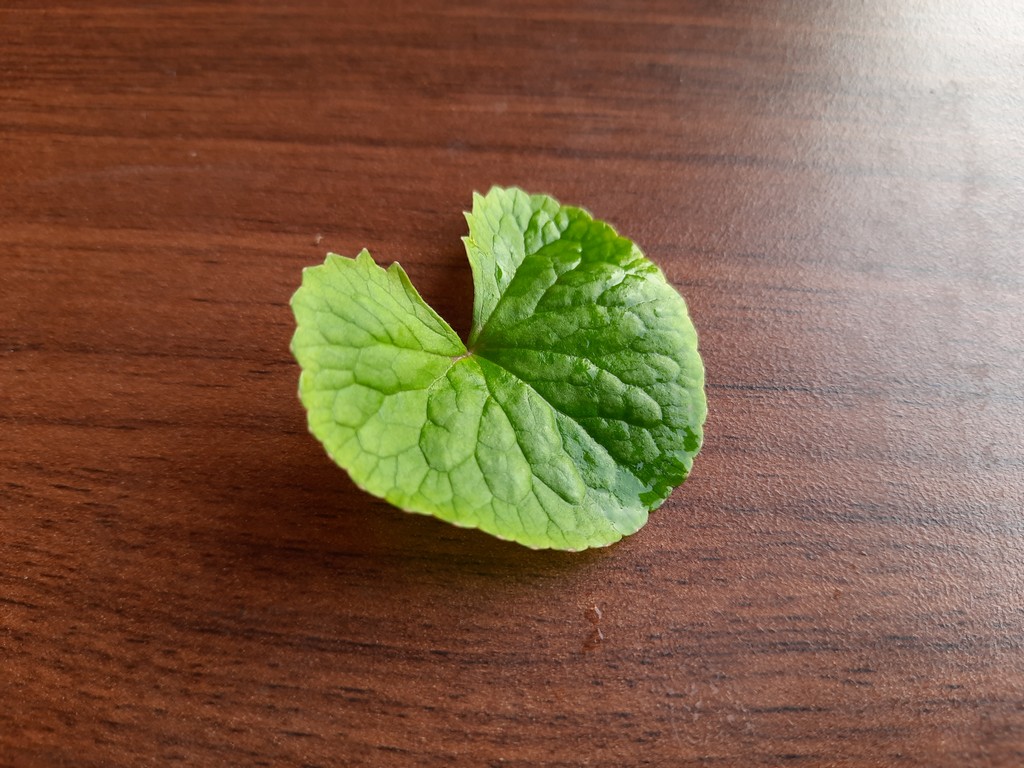
Label: Healthy